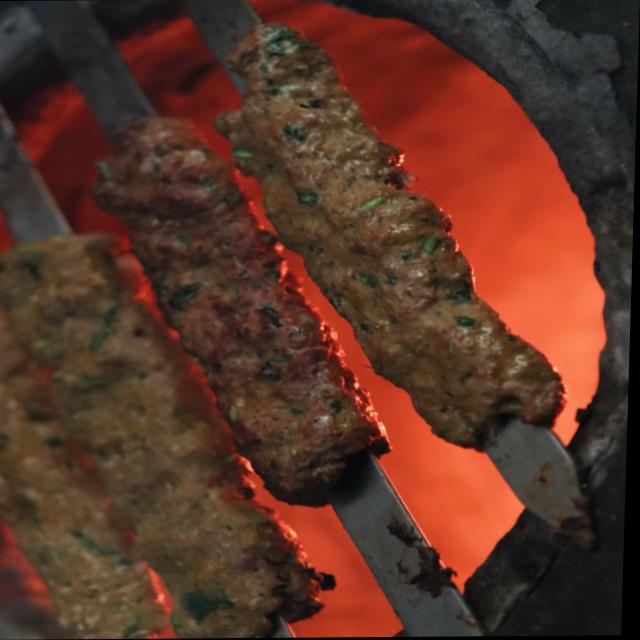
Dish: kebab